Royall Tyler (historian)

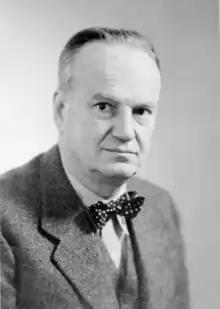

Royall Tyler (May 4, 1884 – March 2, 1953), was an American historian, who was a descendant of the American jurist and playwright Royall Tyler. He was born in Quincy, Massachusetts, and educated at Harrow School in England. After a time at New College, Oxford, he moved to the University of Salamanca, where he became a friend of Miguel de Unamuno. In 1909 he published "Spain, a Study of her Life and Arts," the first work in English to recognize the genius of El Greco. Appointed by the British government to edit the "Calendar of State Papers" related to negotiations between England and Spain in the time of Charles V, Holy Roman Emperor, he published the first of the five volumes of these papers in 1913; the last, completed just before his death, appeared in 1954.